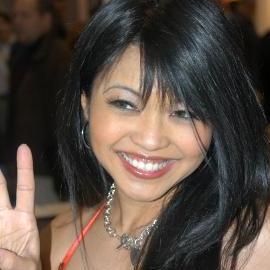
Age: 27